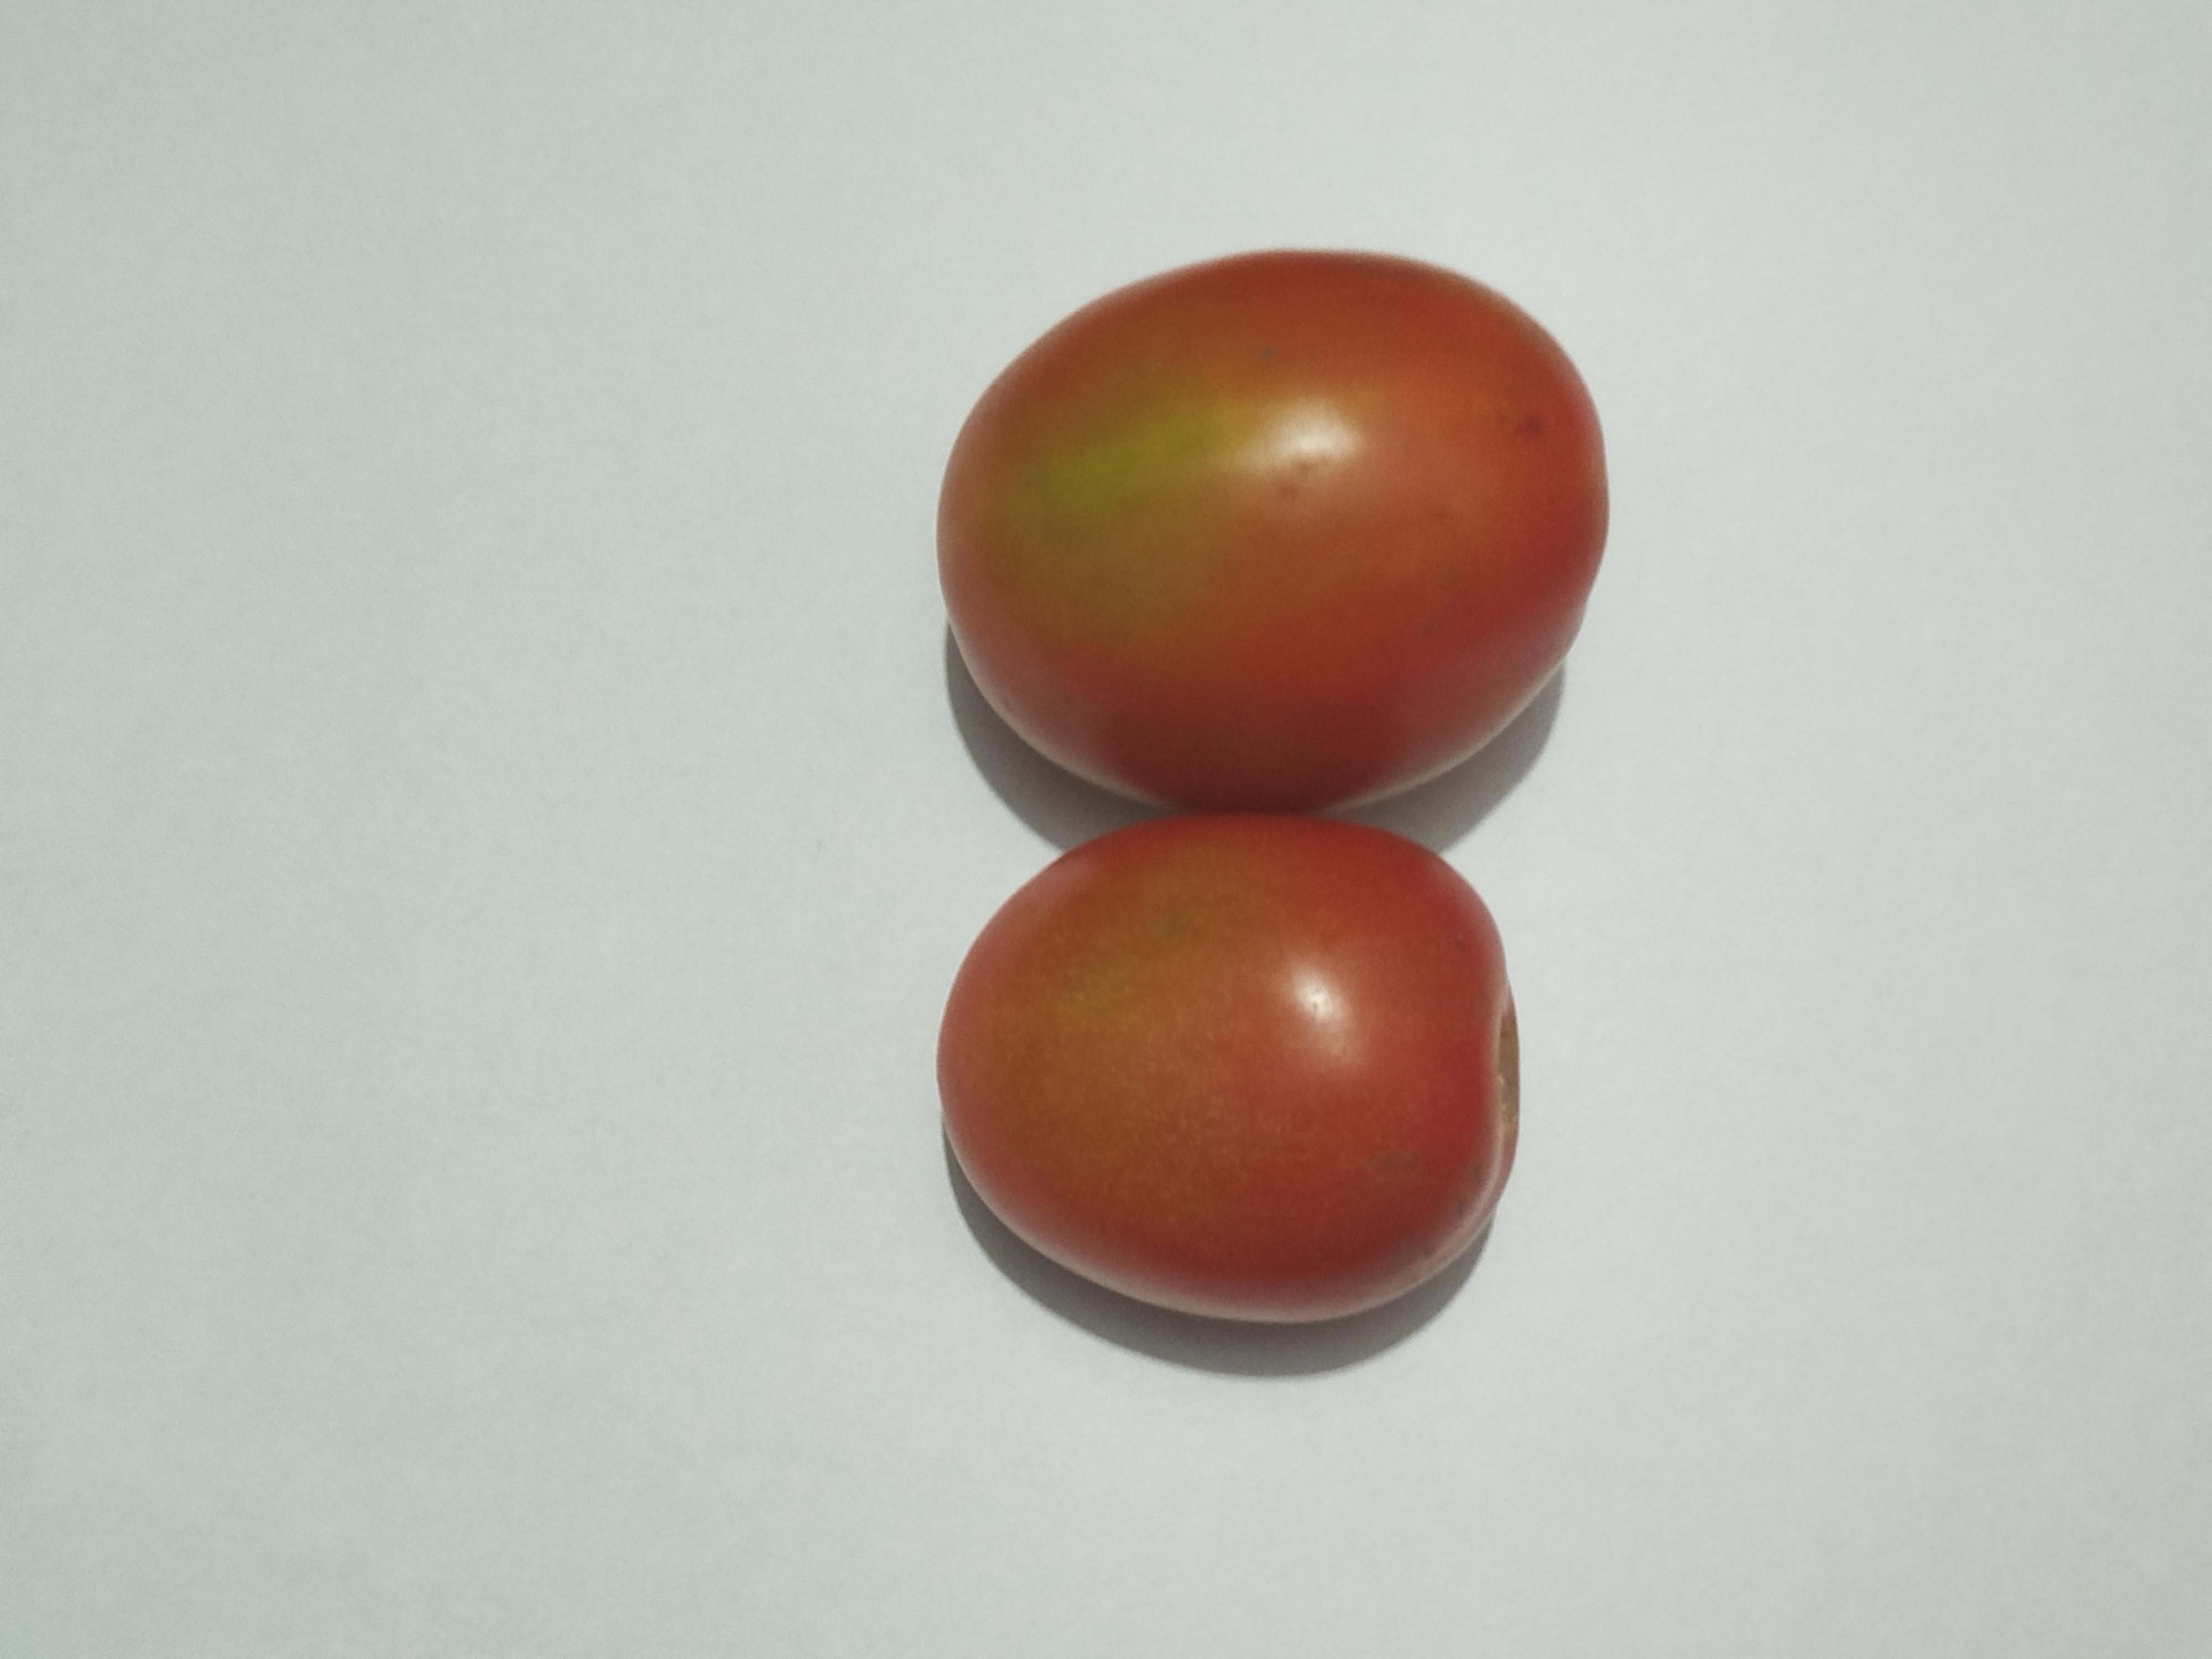
Label: Tomato